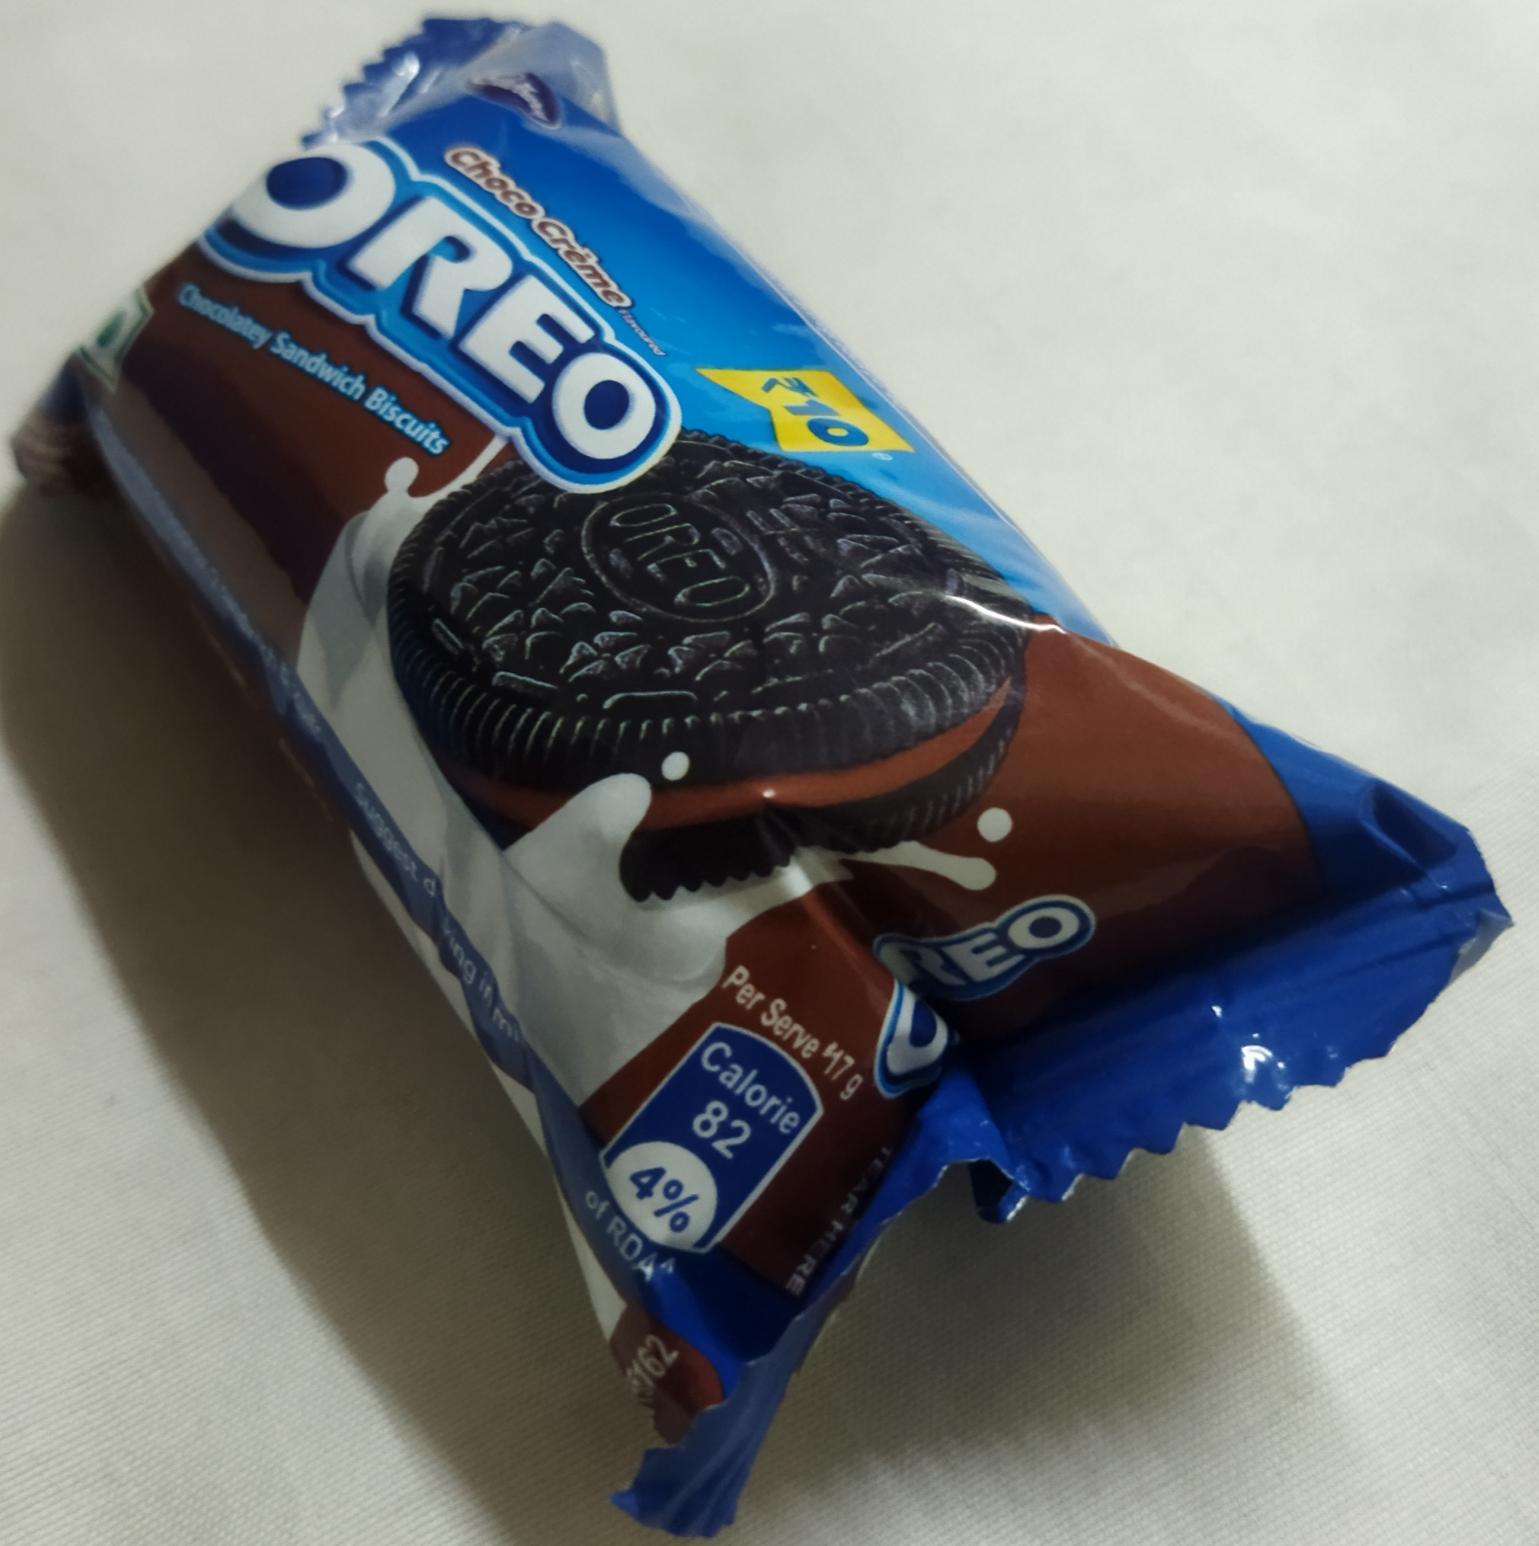
Label: plastics